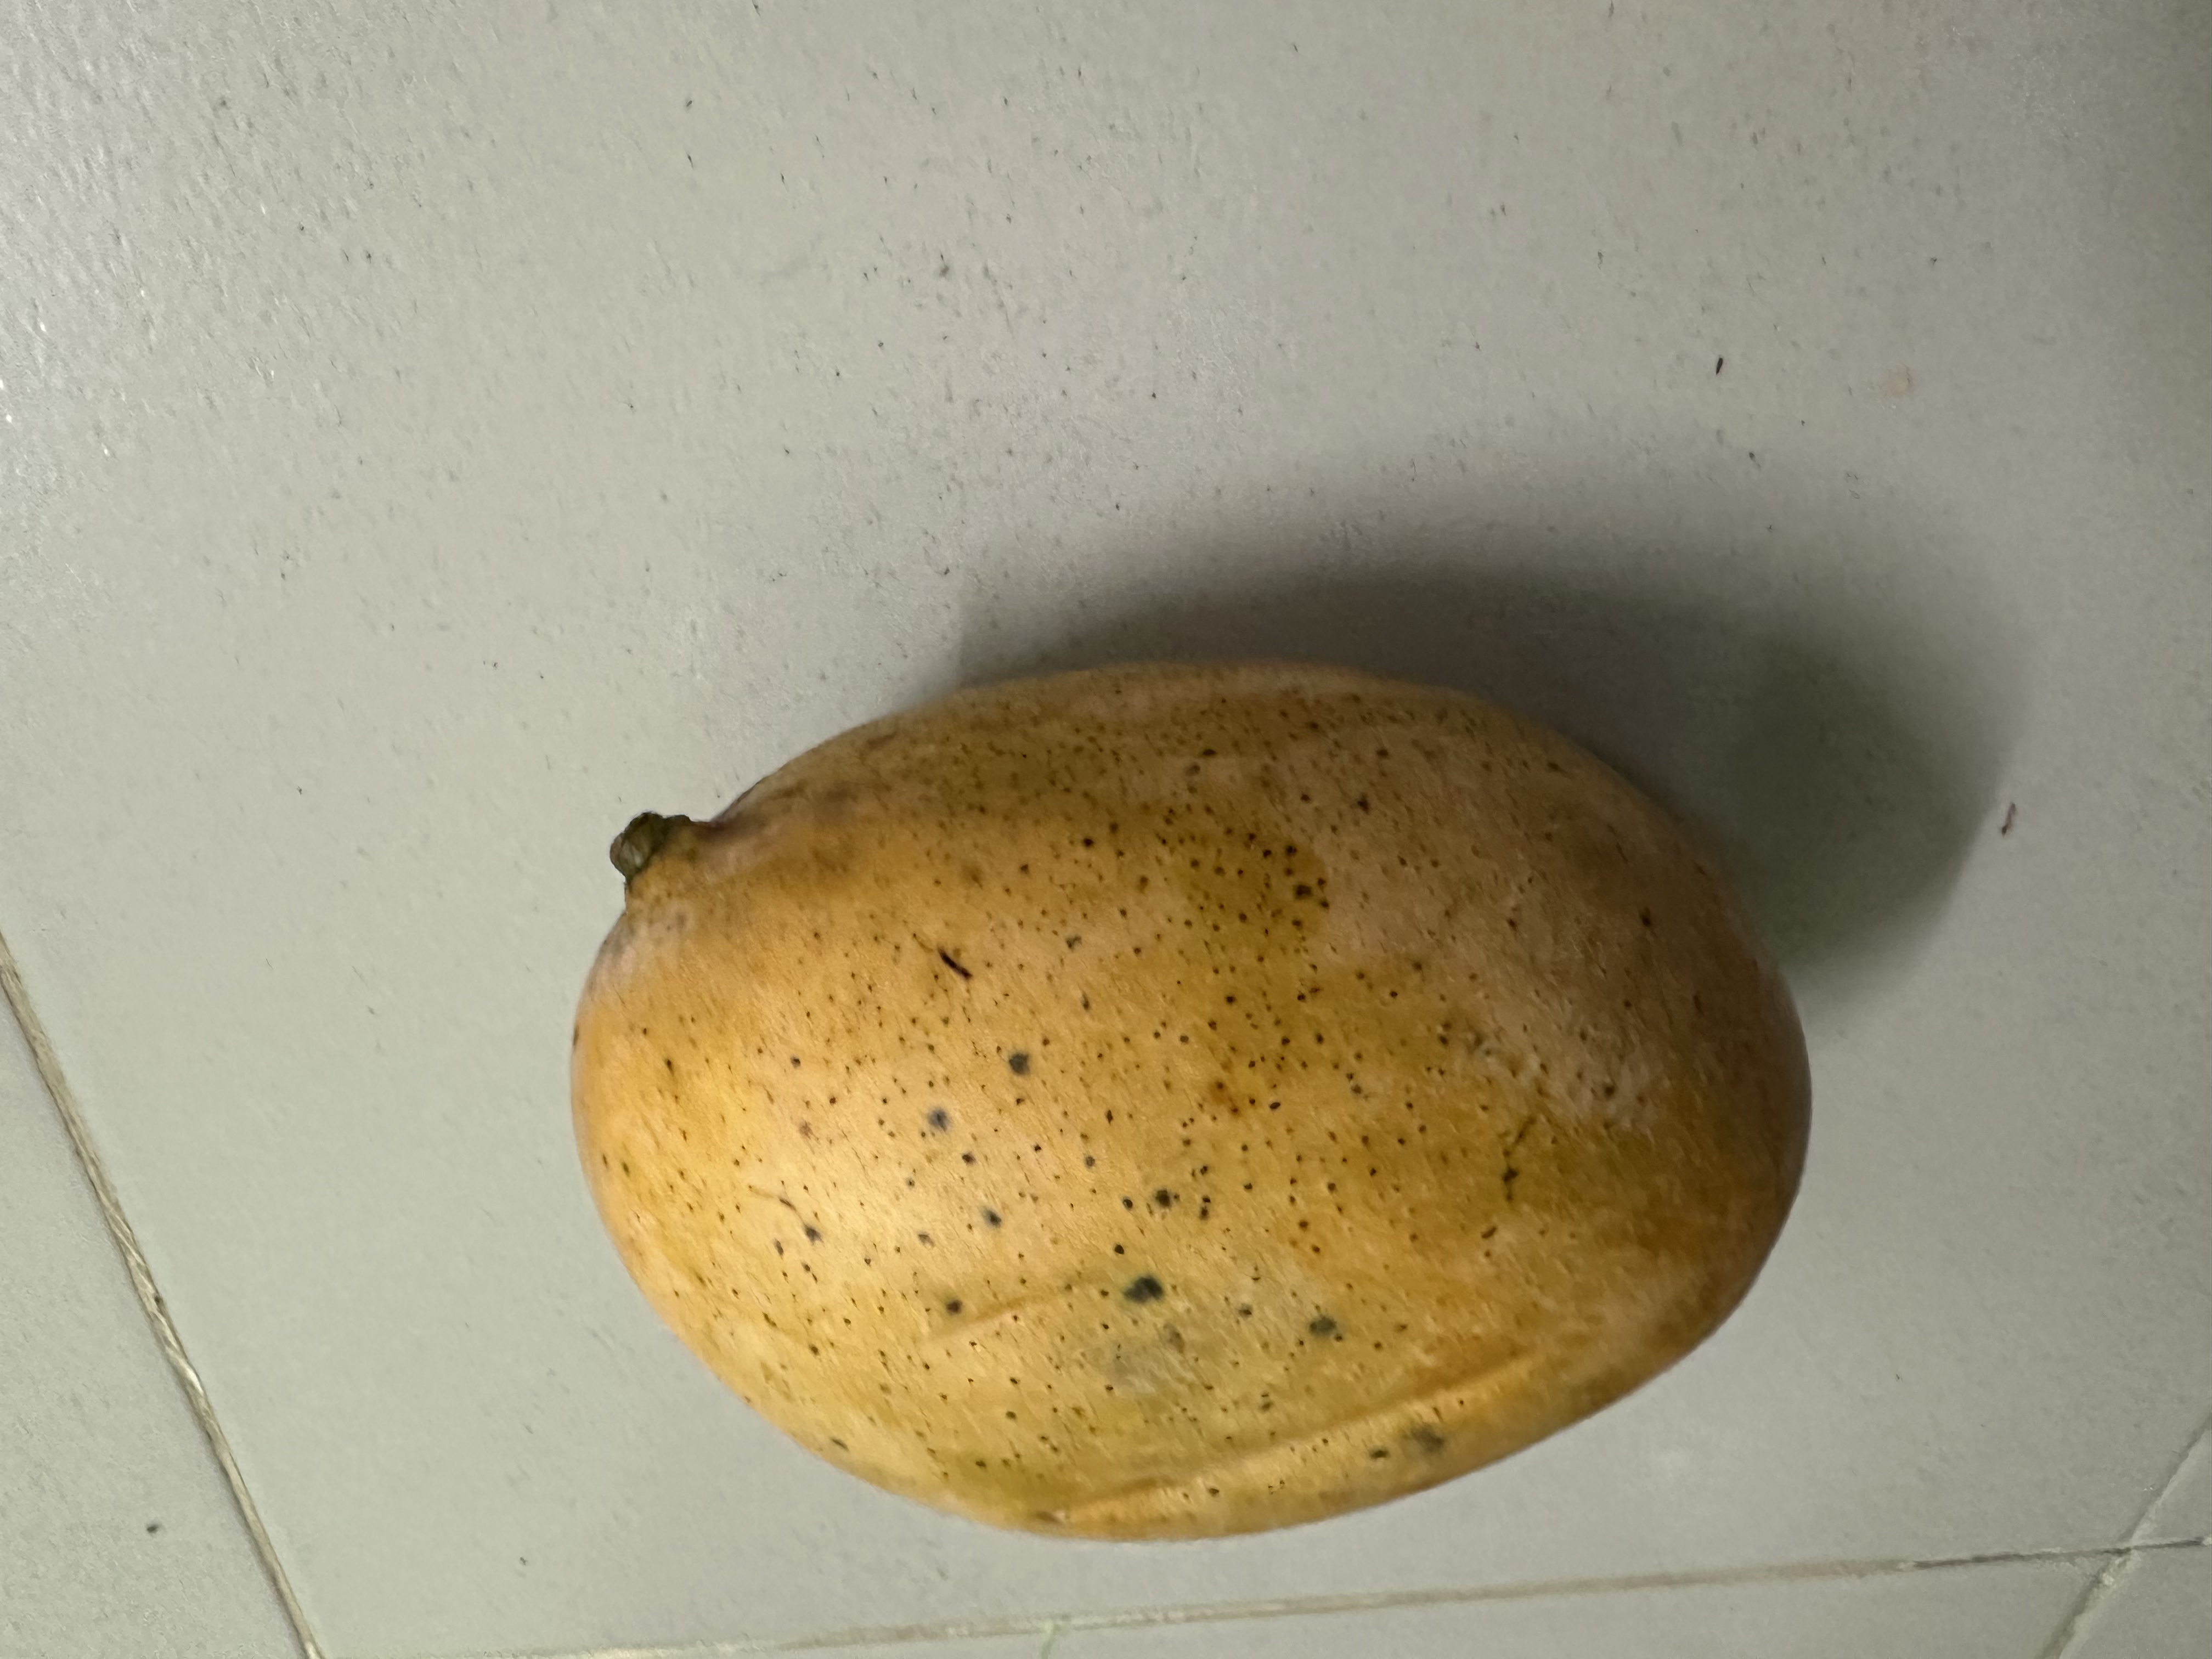
Mango variety: Mollika